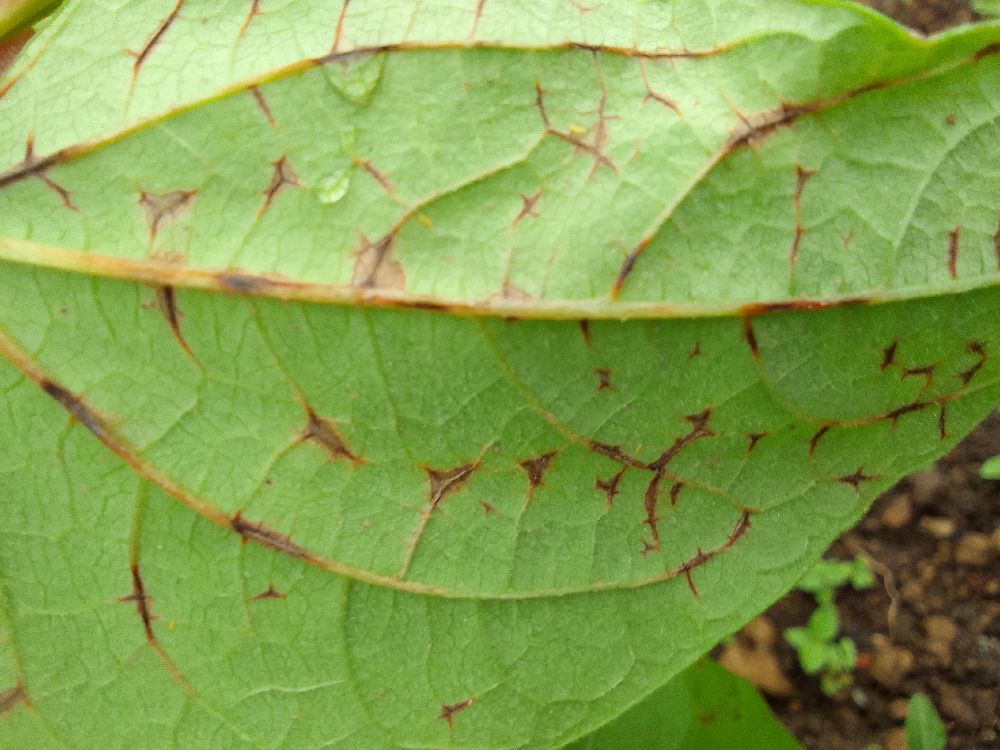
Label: anthracnose